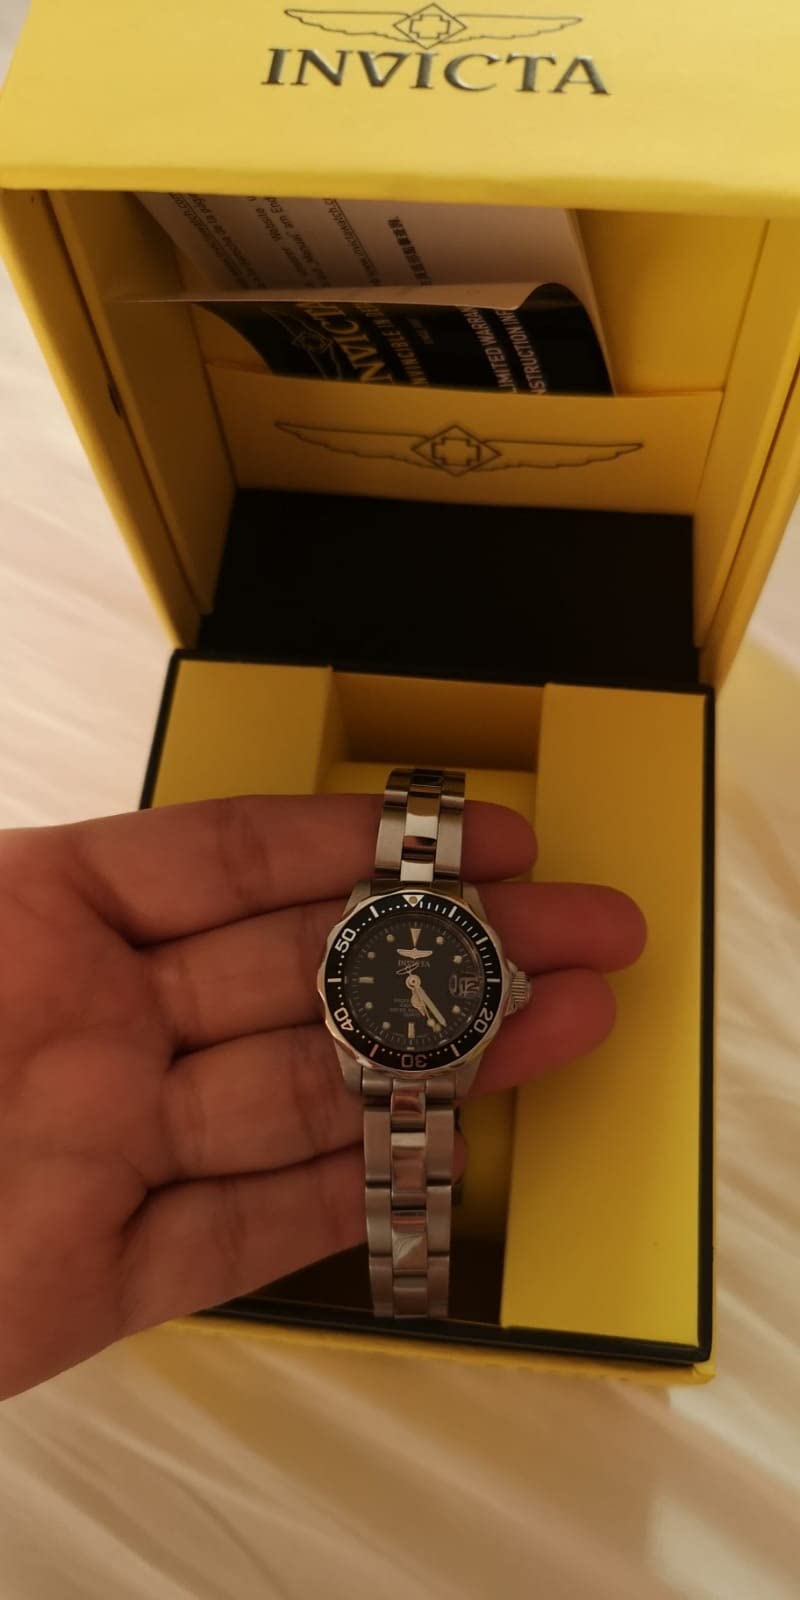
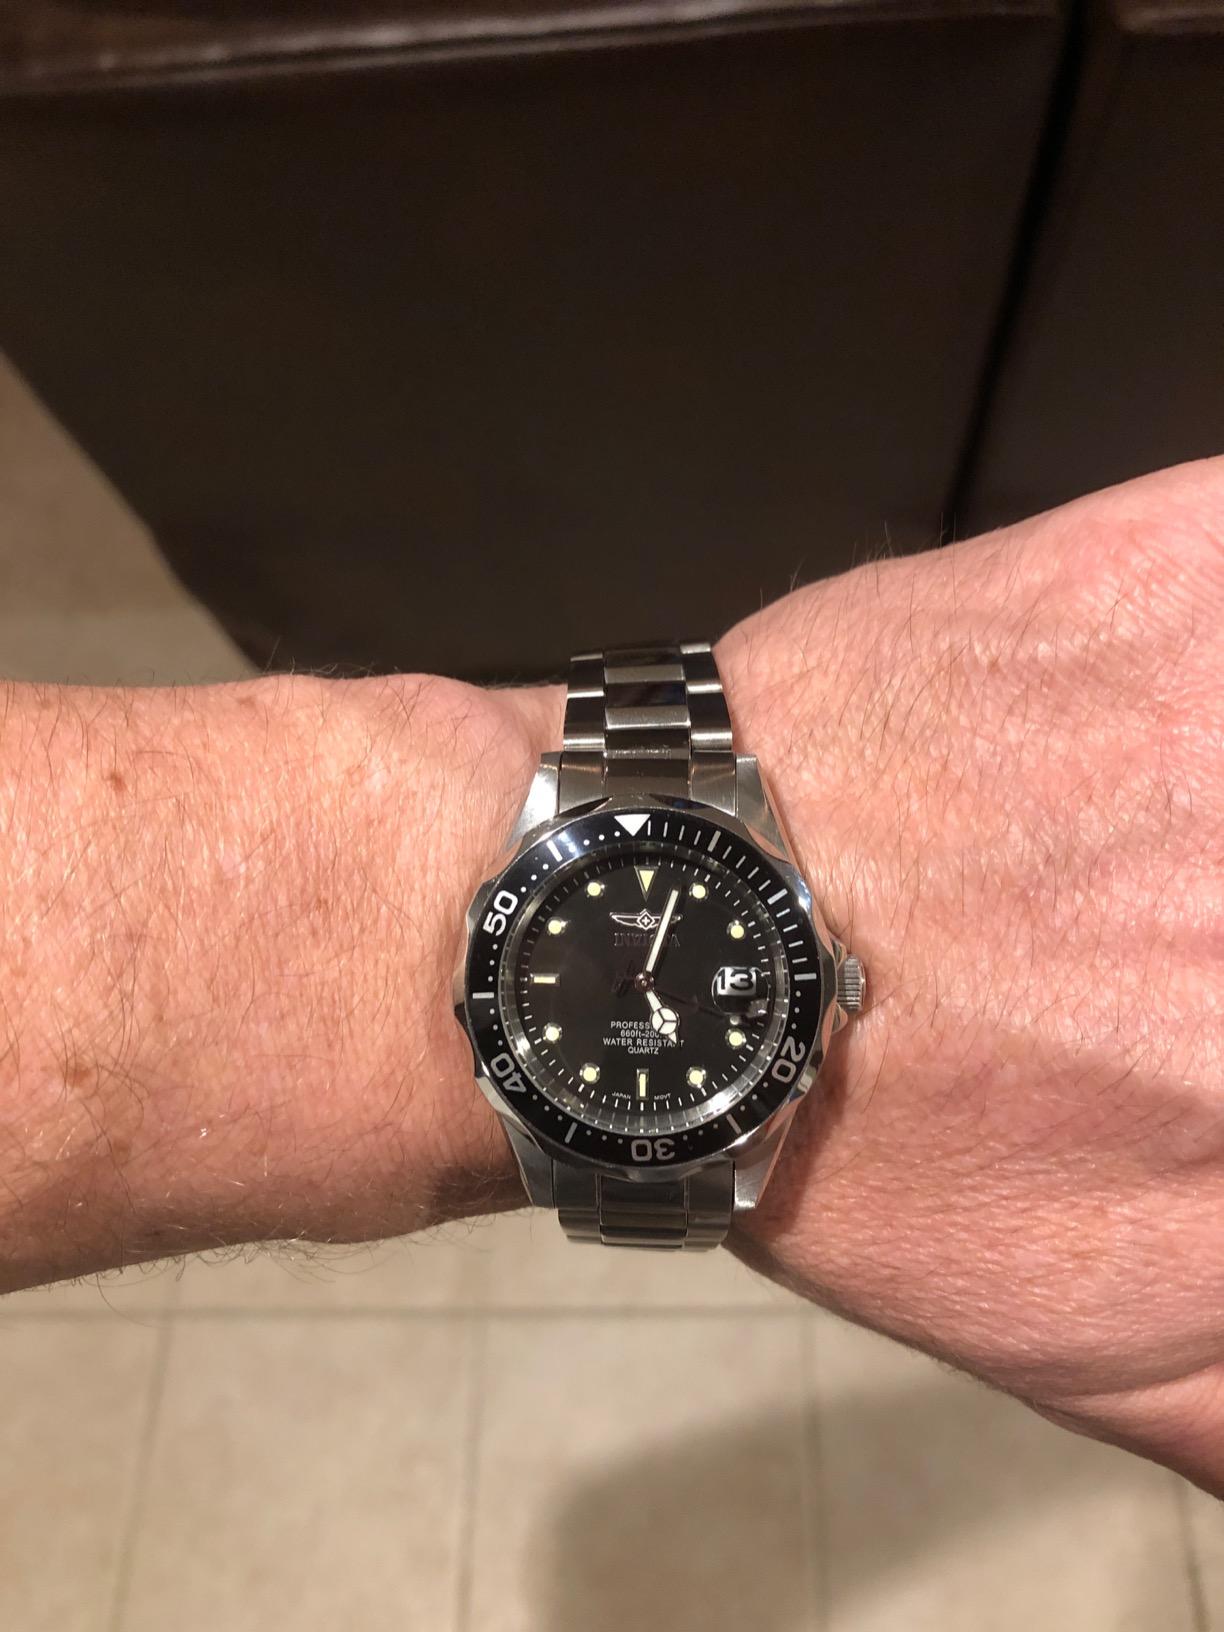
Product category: accessories_watch
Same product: yes